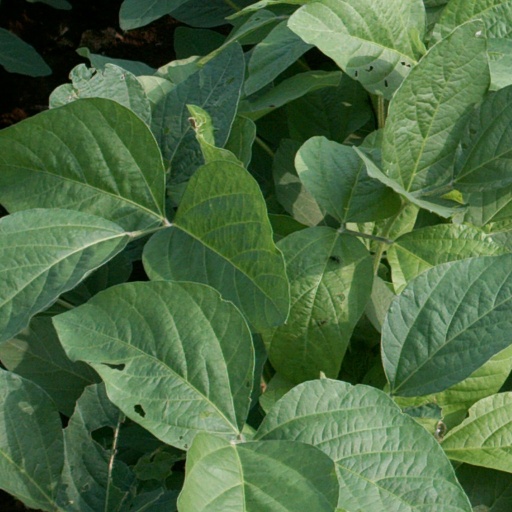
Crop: soybean